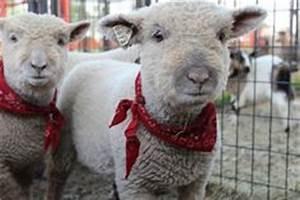
sheep